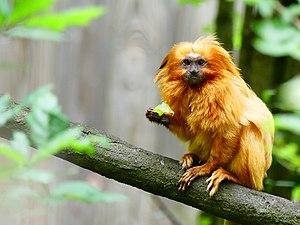
La Réserve Zoologique de Calviac est un parc zoologique privé français à but non lucratif situé en Dordogne, à Calviac-en-Périgord, près de Sarlat, au lieu-dit « Sous le Roc ».